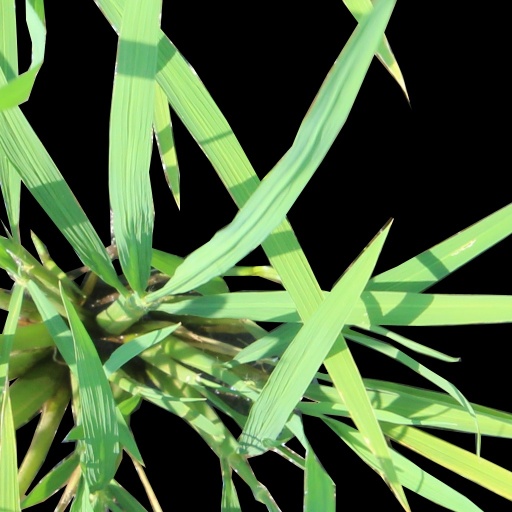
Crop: rice